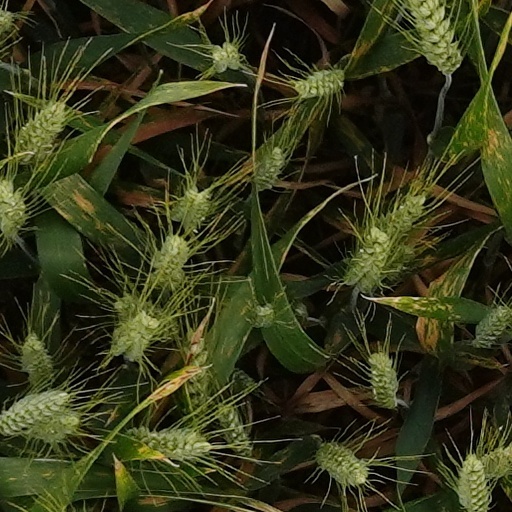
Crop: wheat